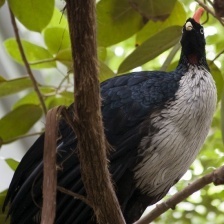
Species: HORNED GUAN
Scientific name: OREOPHASIS DERBIANUS